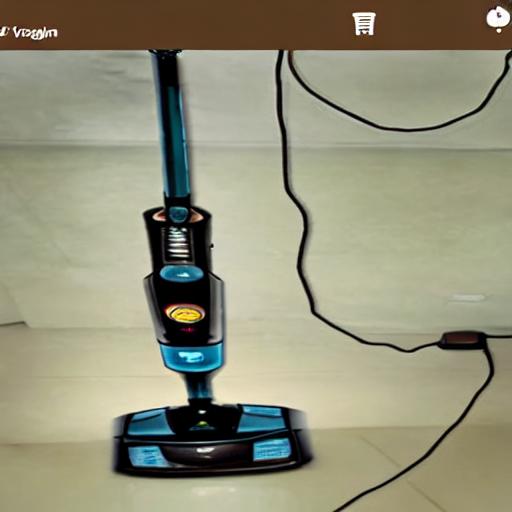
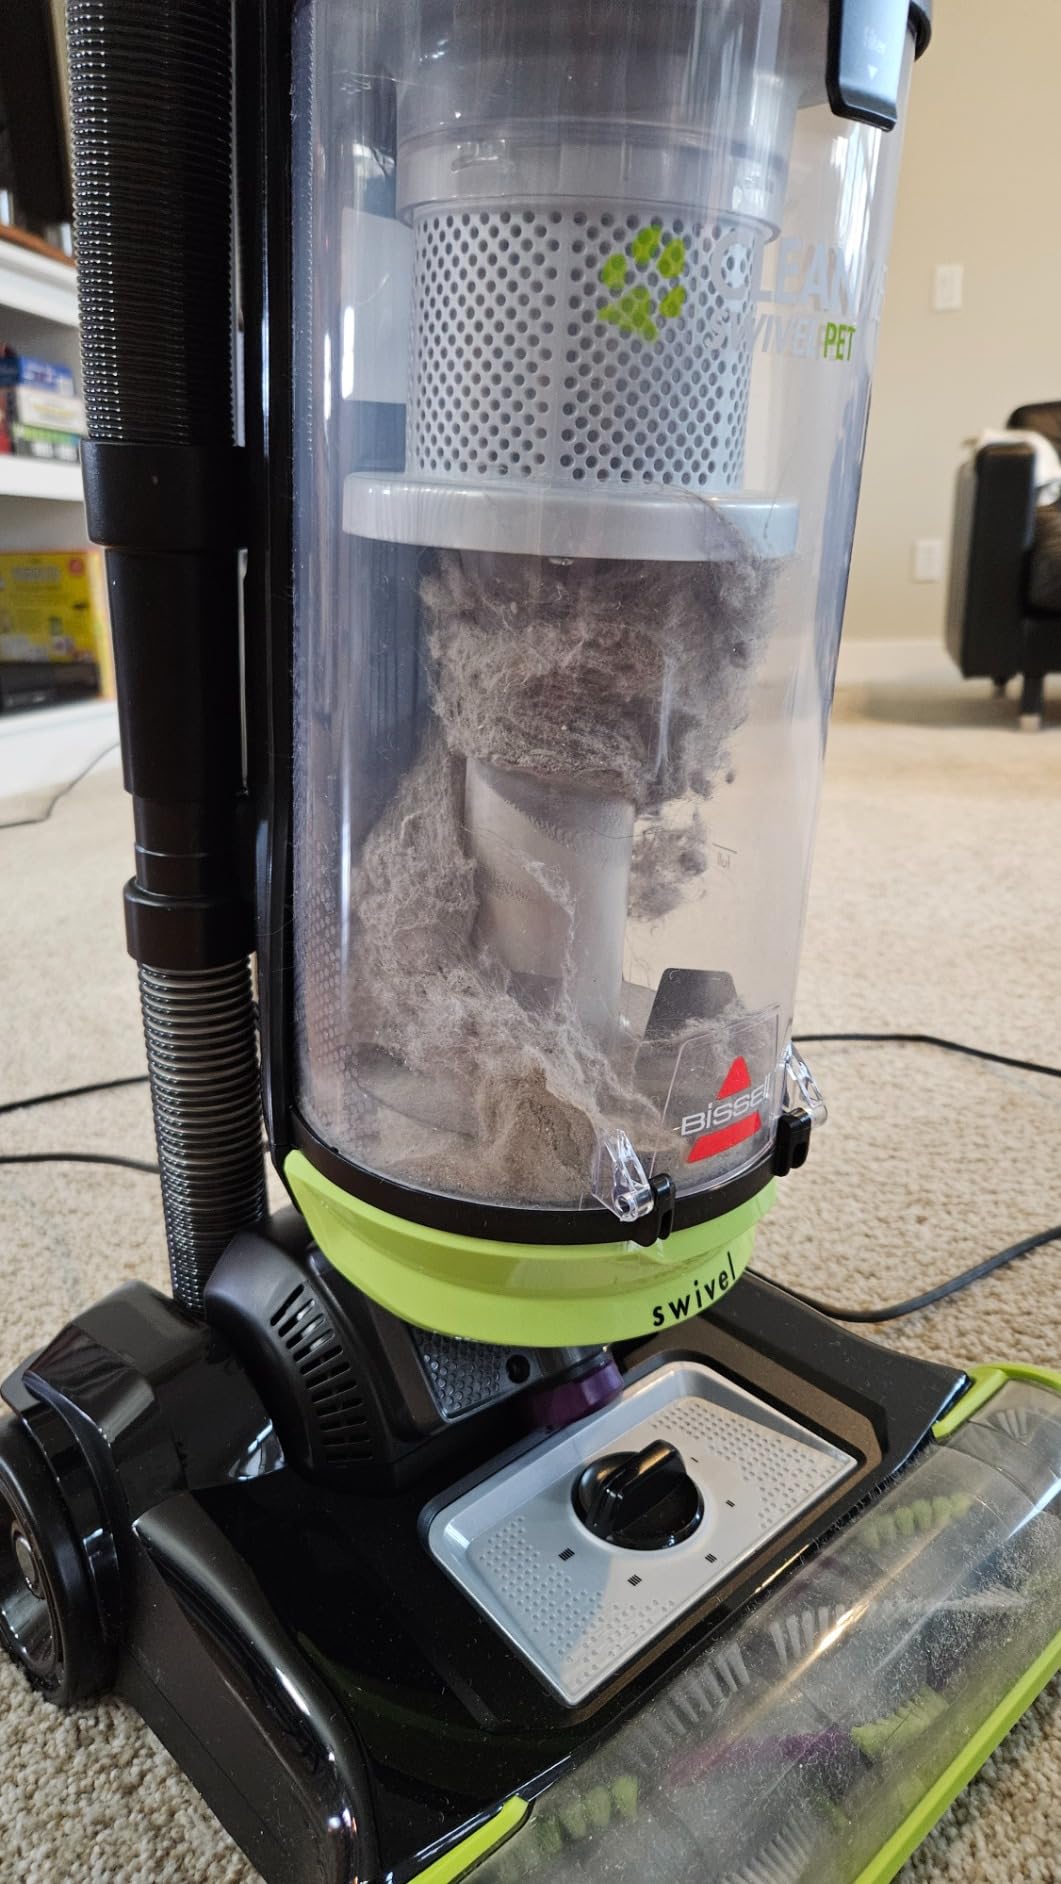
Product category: items_vacuum
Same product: no